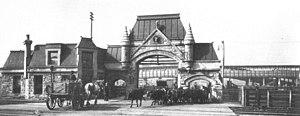
Cet article concerne une liste des quartiers de la ville de Chicago aux États-Unis. Les quartiers de Chicago sont moins bien définis que les 77 secteurs communautaires officiels de la ville. À ce jour, il existe environ 228 quartiers qui sont répertoriés dans la ville de Chicago, ils sont tous différents les uns des autres par leur histoire, leur sociologie, leur démographie, leur fonction et leur attractivité. Certains d'entre eux maintiennent une forte identité culturelle. Les quartiers de Chicago sont répartis à travers 77 secteurs communautaires créés à la fin des années 1920 dans la ville par le Comité de recherche en sciences sociales de l'Université de Chicago. Ces secteurs communautaires furent essentiellement créés pour faciliter la ville de Chicago et le bureau du recensement des États-Unis dans ses recherches, ses comparaisons et besoins à long terme des études statistiques, démographiques et ethniques de la population.